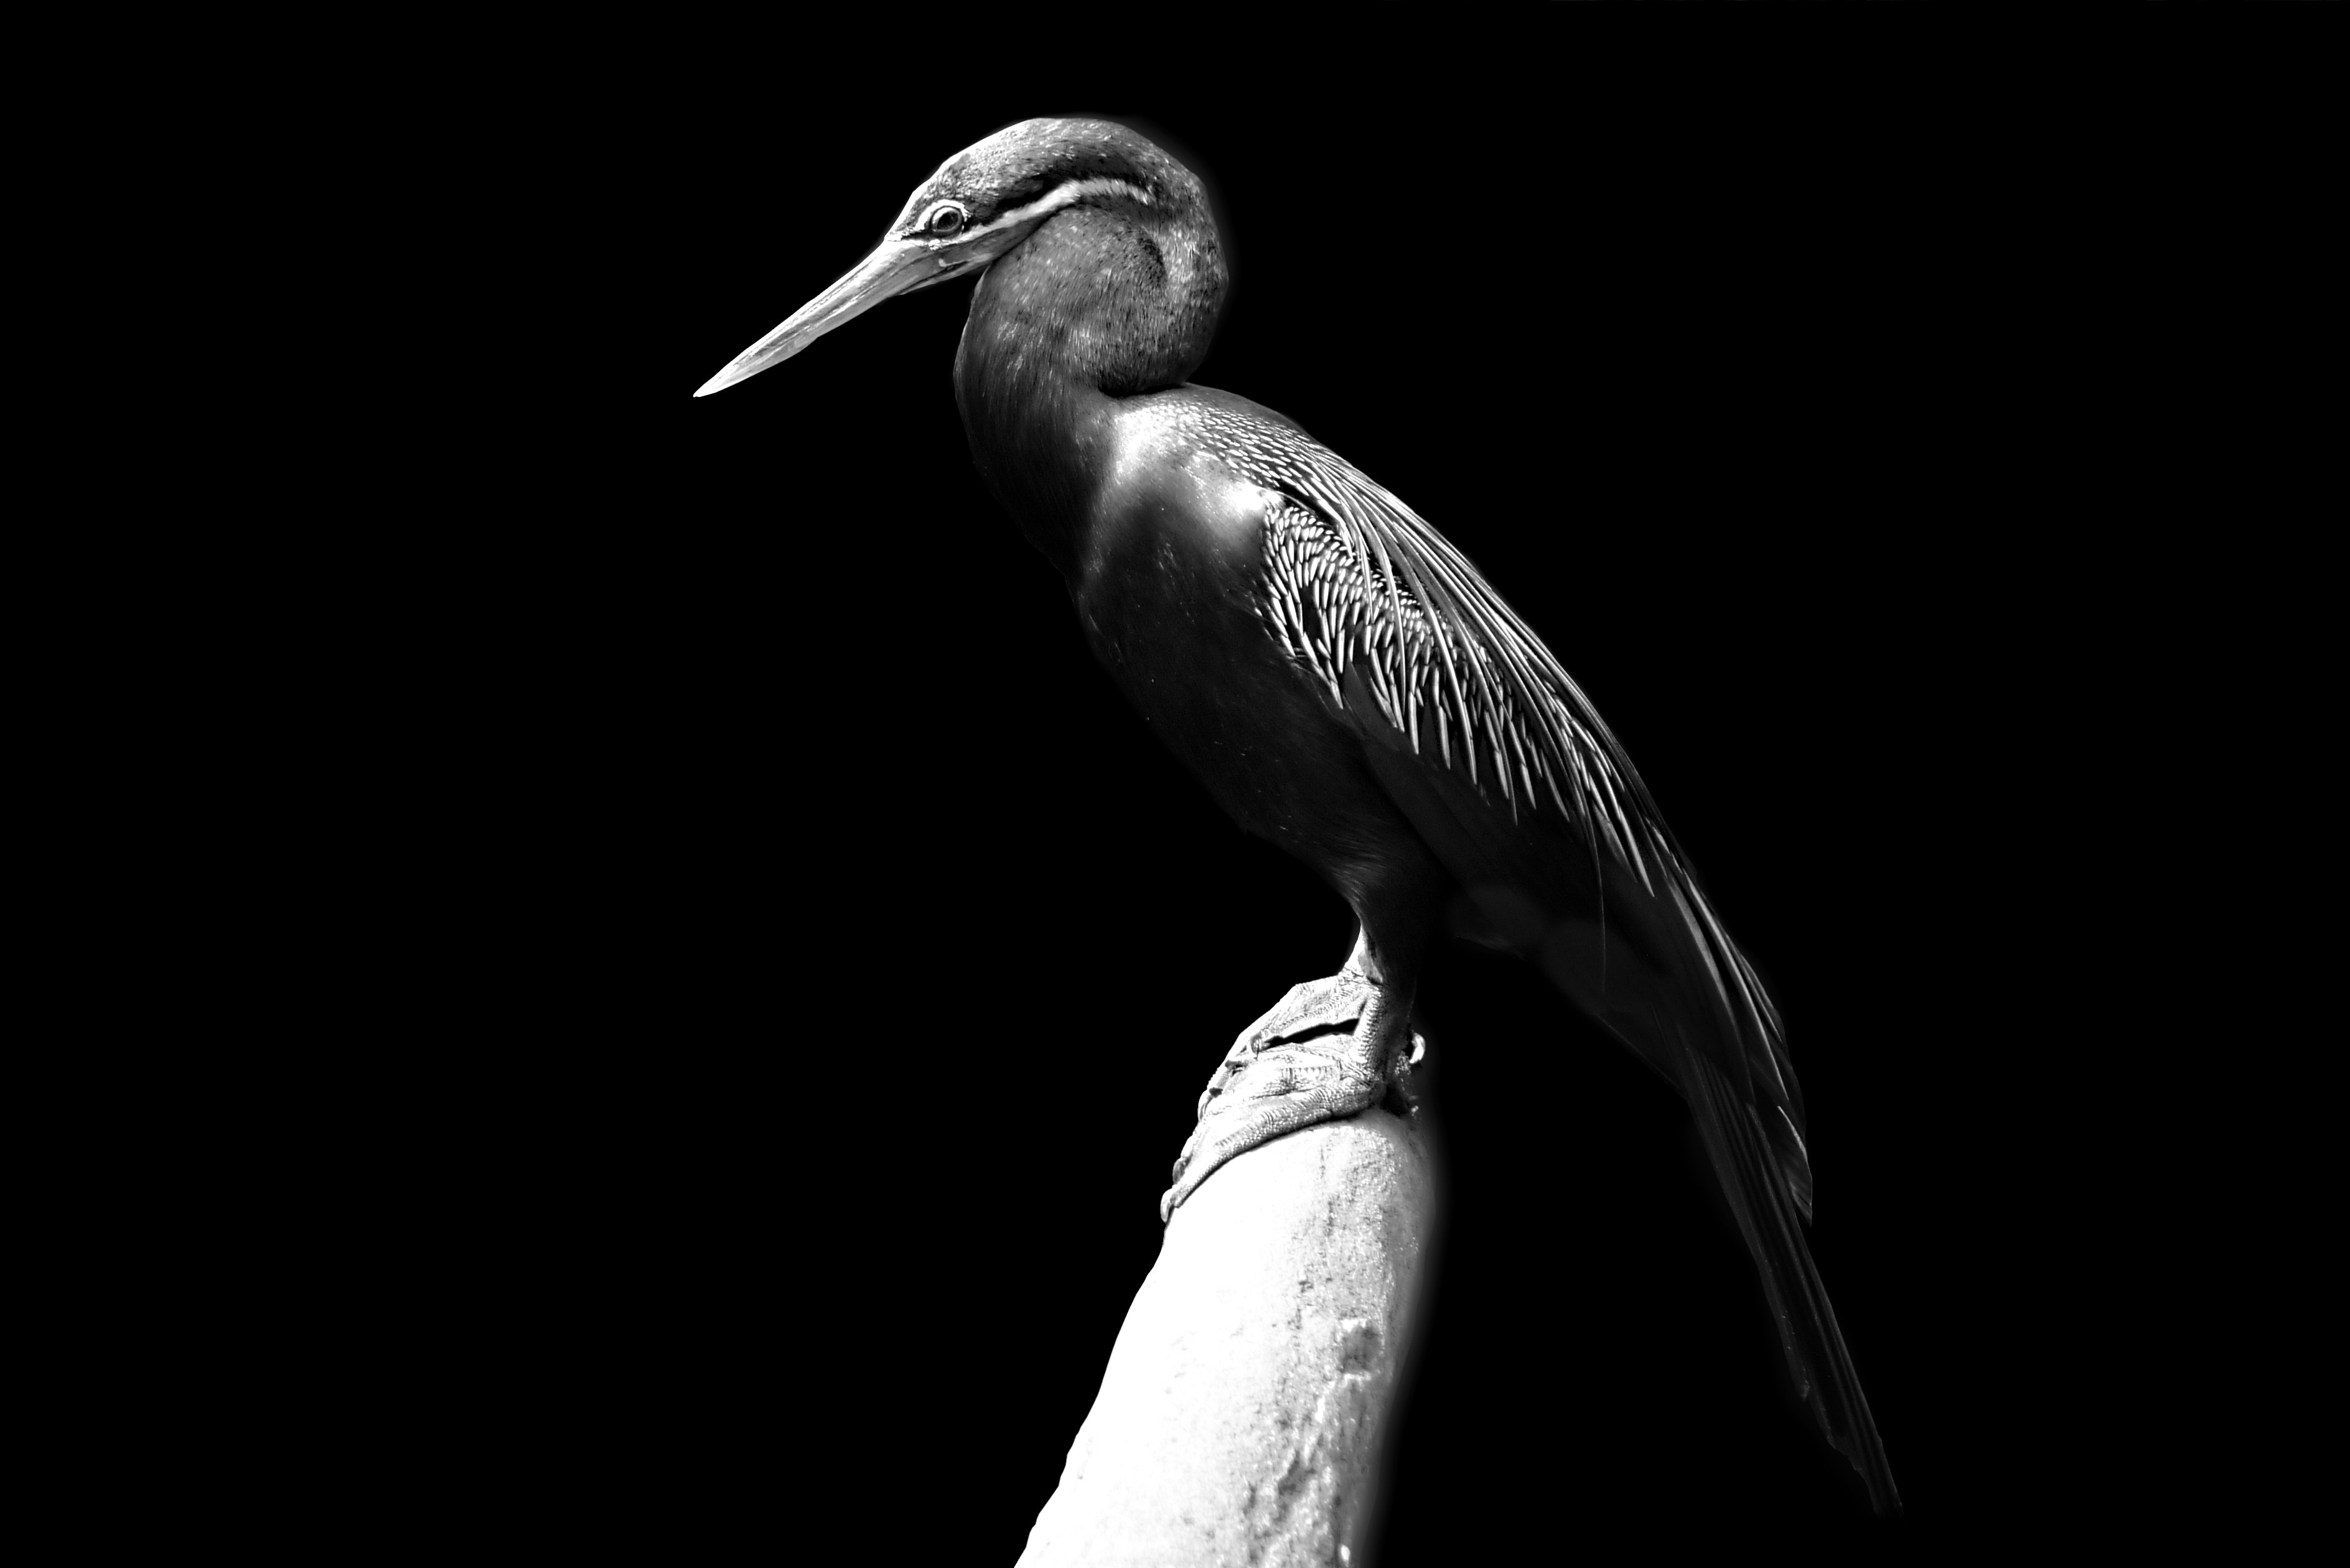
bird, wing, black and white, beak, monochrome, fauna, vertebrate, heron, water bird, monochrome photography, african darter, anhinga rufa